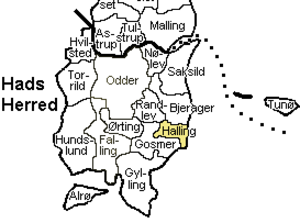
Halling Sogn (Odder Kommune)
Halling Sogn, Århus Amt
Halling Sogn er et sogn i Odder Provsti. Sognet ligger i Odder Kommune; indtil Kommunalreformen i 1970 lå det i Hads Herred. I Halling Sogn ligger Halling Kirke.